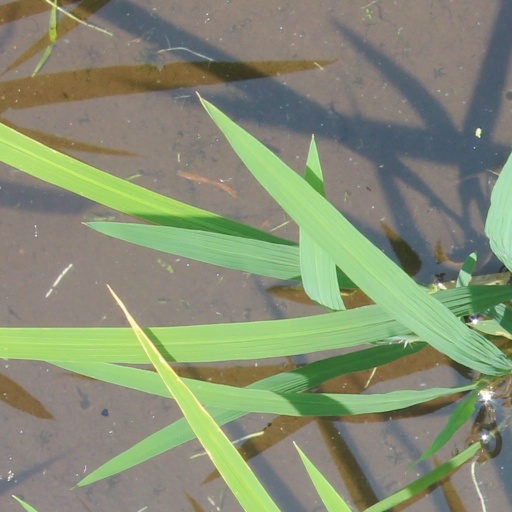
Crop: rice